Horatio Rogers Jr.

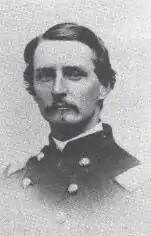
Rogers as a colonel during the American Civil War.

During the American Civil War, Rogers first served as a major of the 3rd Rhode Island Heavy Artillery, then as a colonel of the 11th Rhode Island Infantry, and finally as a colonel and commander of the 2nd Rhode Island Infantry. He commanded the 2nd Rhode Island at the Battle of Gettysburg. After the battle, he wrote, "Death seemed to be holding a carnival."